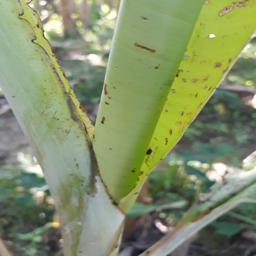
Label: BANANA APHIDS